History of Paraguay

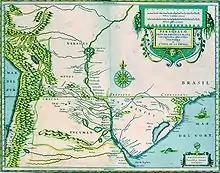
Map of Paraguay province around 1600

Uncertainties over the departure of Pedro de Mendoza led Charles V to promulgate a "cédula" (decree) that was unique in colonial Latin America. The "cédula" granted colonists the right to elect the governor of Río de la Plata Province either if Mendoza had failed to designate a successor or if a successor had died. Two years later, the colonists elected Irala as governor. His domain included all of present-day Paraguay, Argentina, Uruguay, most of Chile, as well as large parts of Brazil and Bolivia. In 1542 this province became part of the newly established Viceroyalty of Peru, with its seat in Lima. Beginning in 1559 the Real Audiencia of Charcas based in present-day Sucre controlled the province's legal affairs.